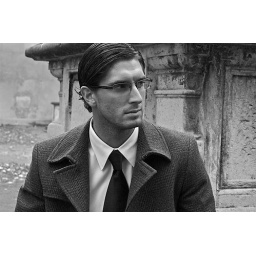
Nick in glasses by stone tomb